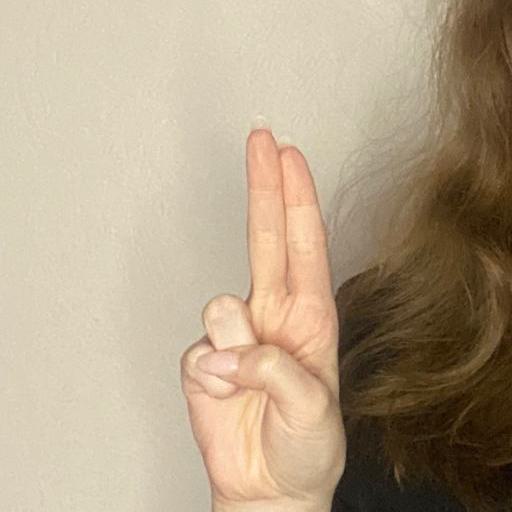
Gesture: two_up